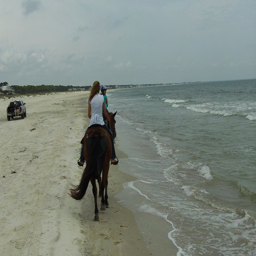
horseback riding on an ocean beach !